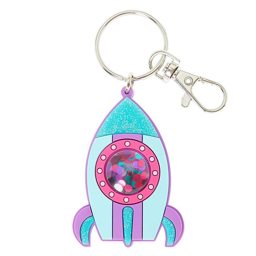
take a wild ride through life with this keychain by your side .